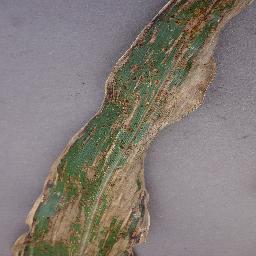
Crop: corn
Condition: (maize)_cercospora_spot_gray_spot